Wafer tumbler lock

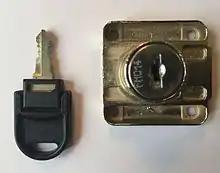
A common type of wafer tumbler lock, usually found on desk drawers, office cabinets, lockers and electrical panels

A wafer tumbler lock is a type of lock that uses a set of flat wafers to prevent the lock from opening unless the correct key is inserted. This type of lock is similar to the pin tumbler lock and works on a similar principle. However, unlike the pin tumbler lock, where each pin consists of two or more pieces, each wafer in the lock is a single piece. The wafer tumbler lock is often incorrectly referred to as a disc tumbler lock, which uses an entirely different mechanism.